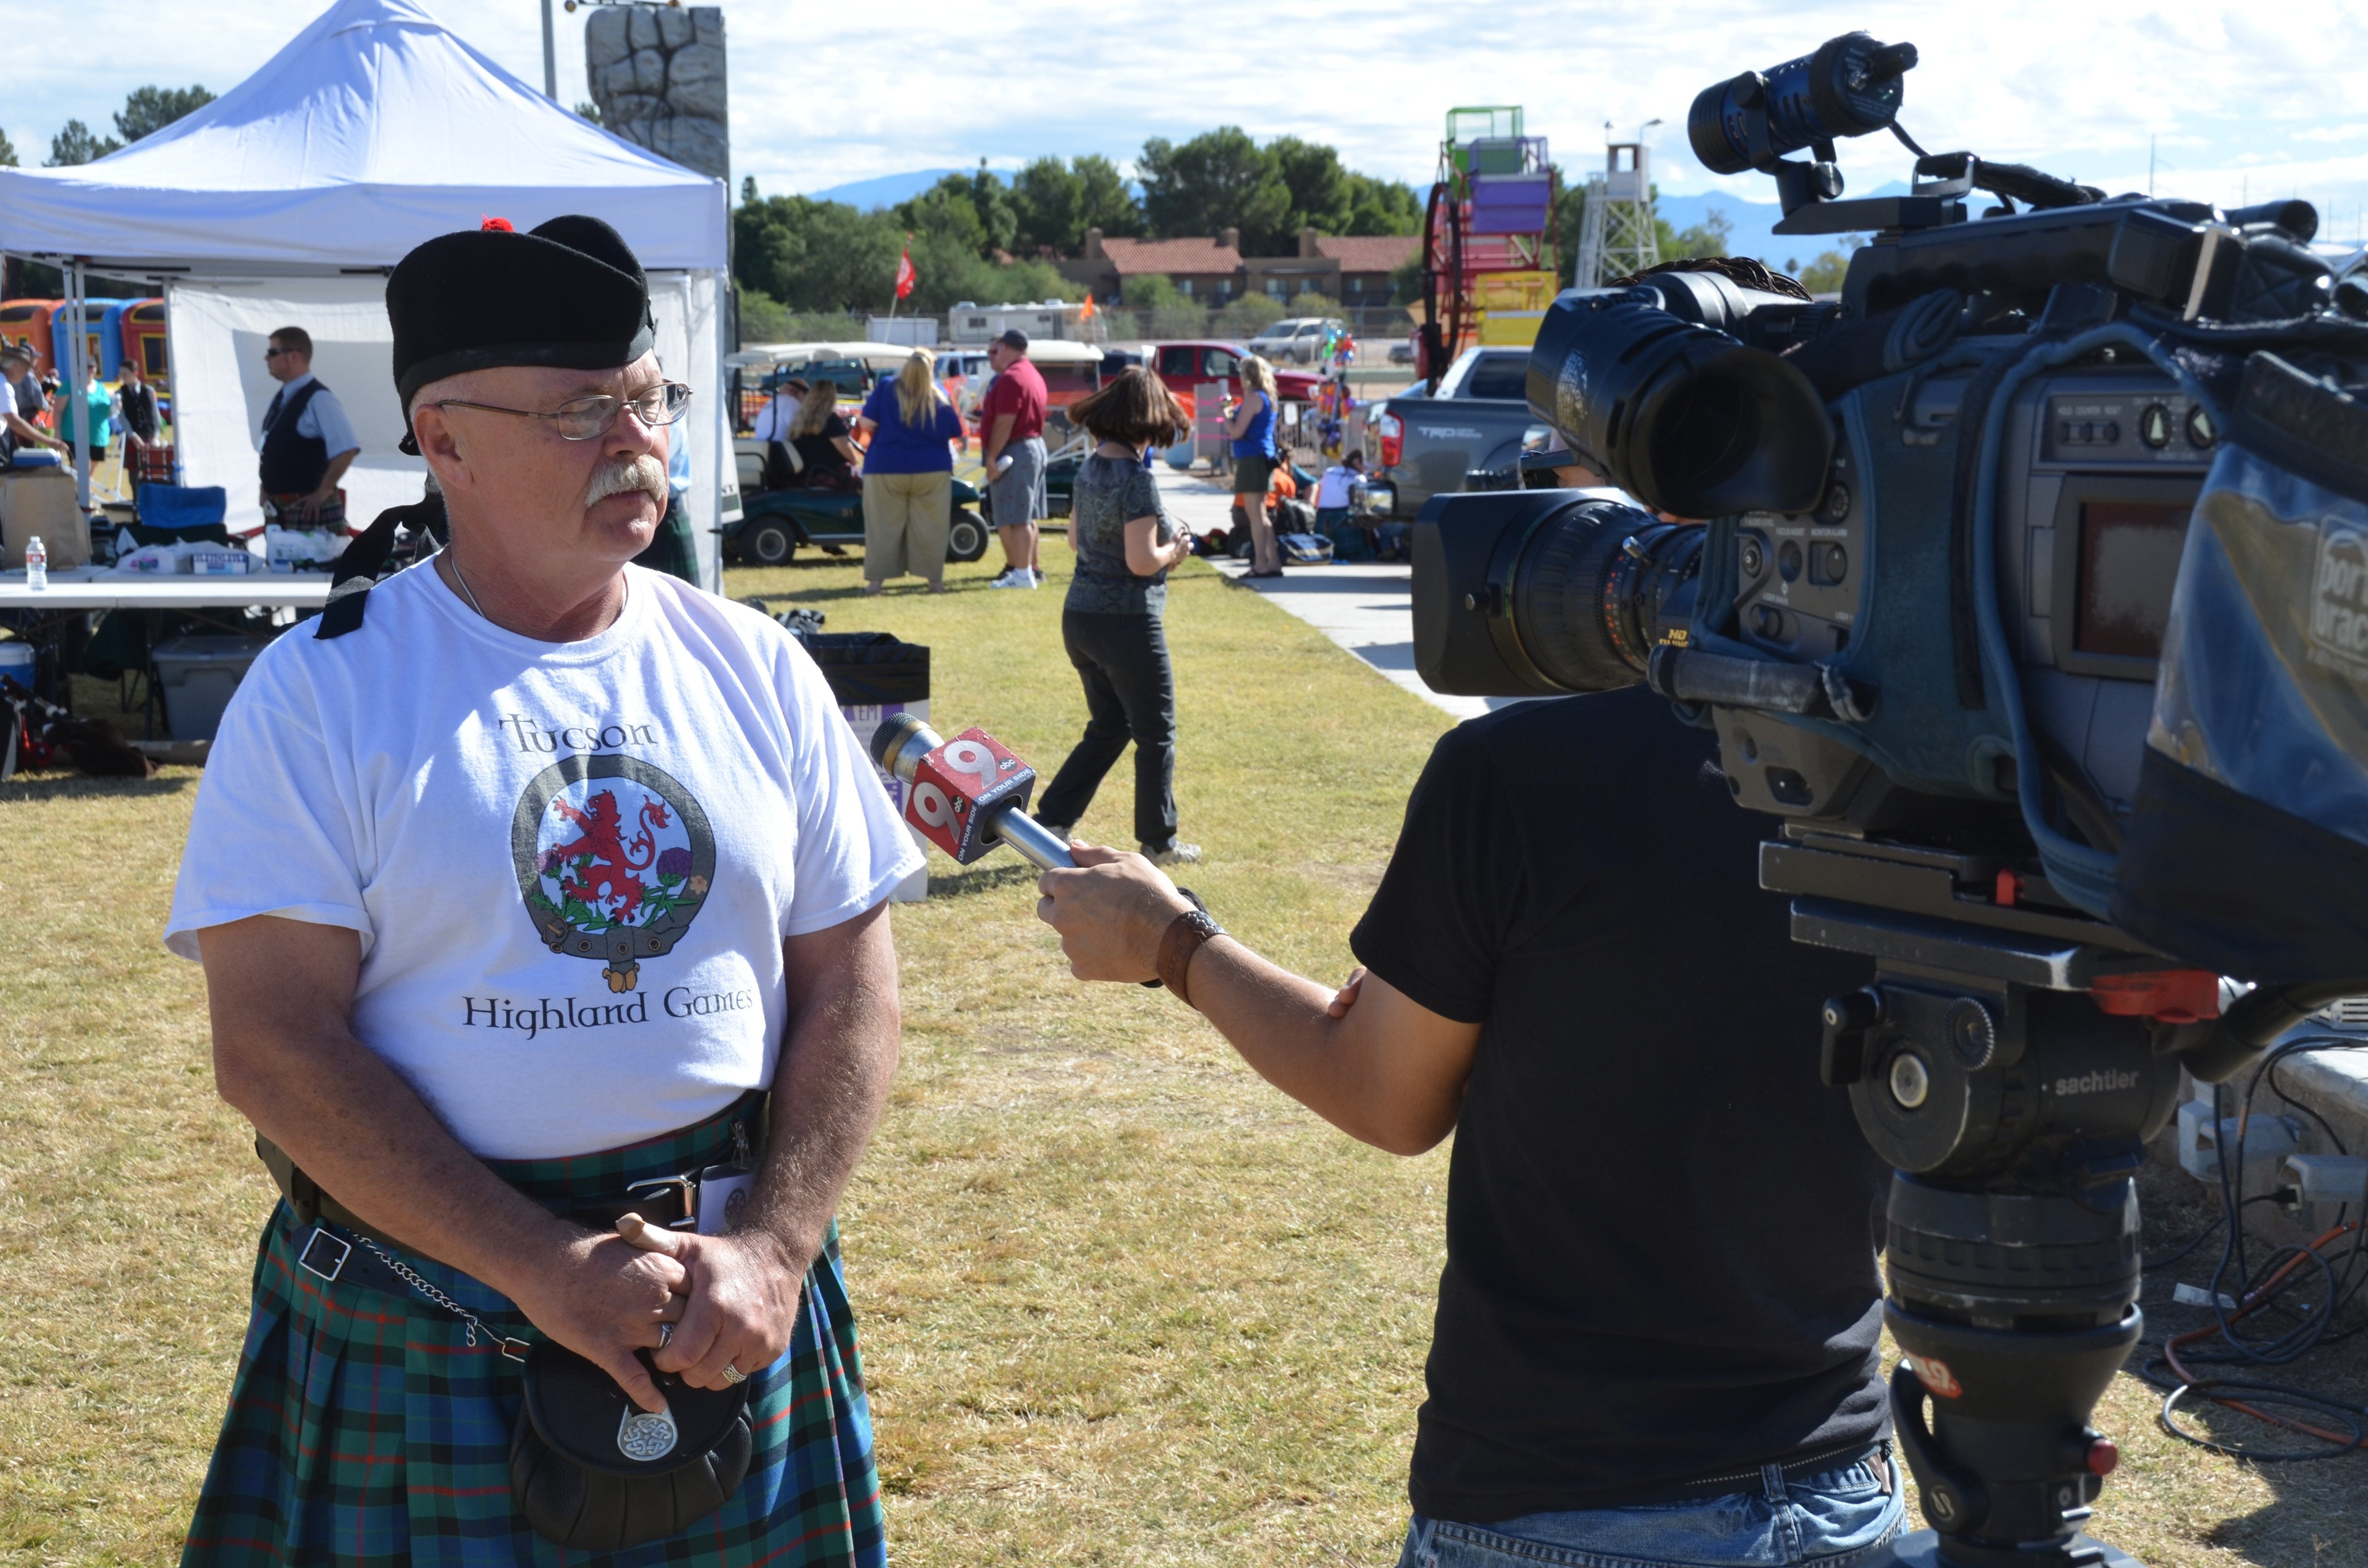
tree, grass, car, recreation, vehicle, celtic festival, celtic games, tucson celtic festival, dale pederson, camera operator